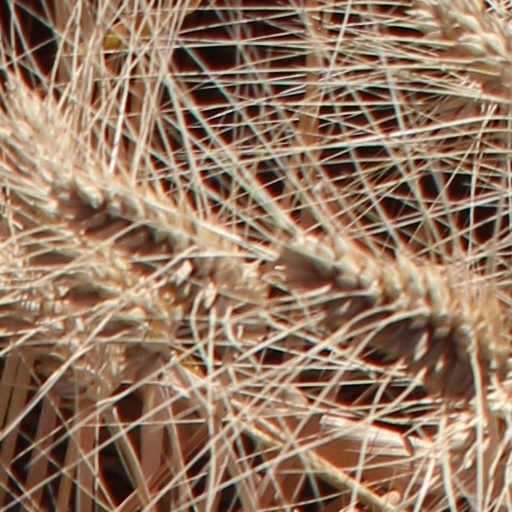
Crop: wheat